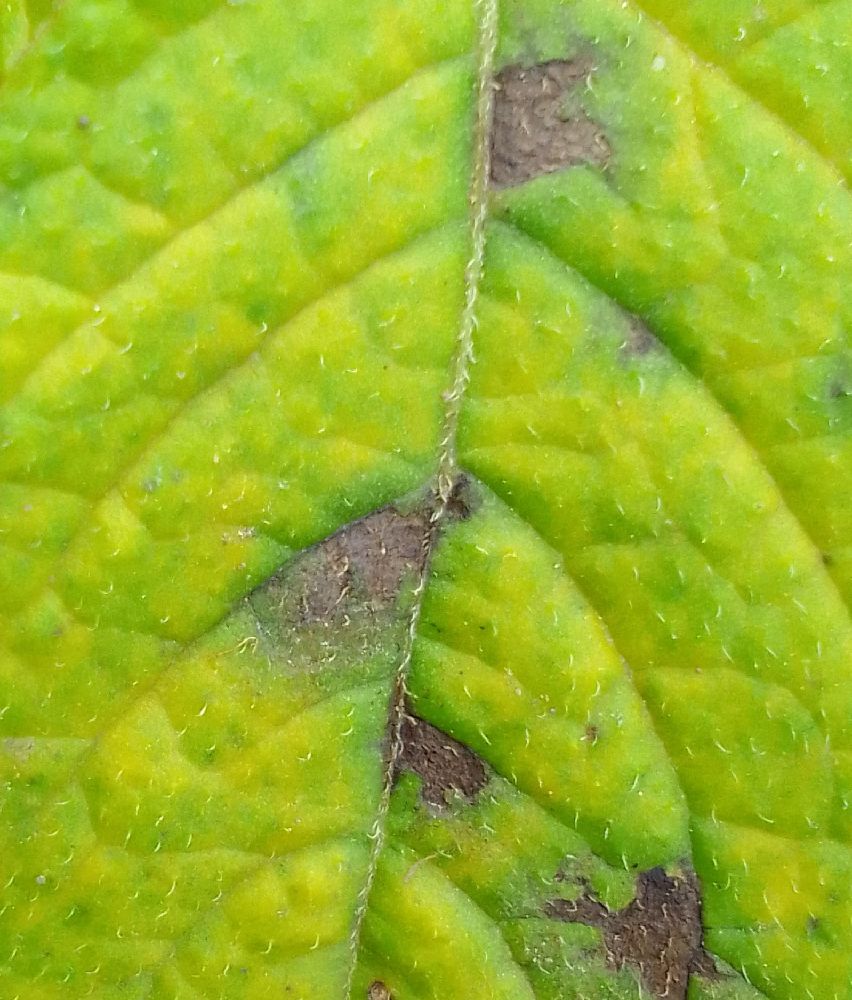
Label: Late blight